Cat communication

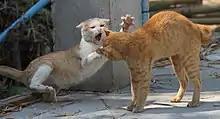
Two cats fighting

Unlike dogs, panting is a rare occurrence in cats, except in warm weather environments, or after delivery. Some cats may pant in response to anxiety, fear or excitement. It can also be caused by play, exercise, or stress from stimuli, such as car rides. Panting in cat-moms after delivery is normal and not related to temperature, female cats may pant for several days up to weeks postpartum.